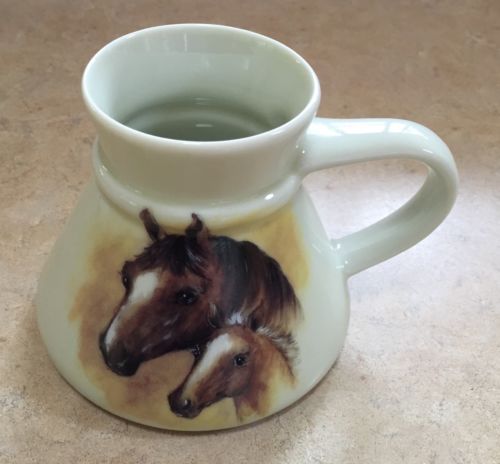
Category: mug